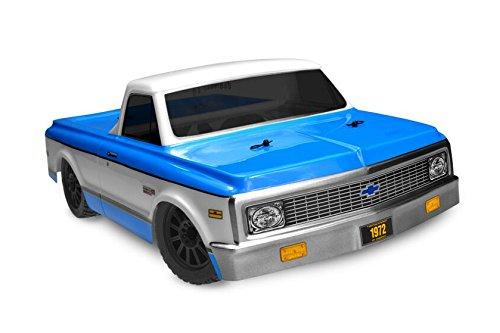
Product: J Concepts 0267 1972 Chevy C10-Slash 4x4 Scalpel Speed Run Body (Requires #2173 Bumper Conversion Kit)
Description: Original jconcepts scalpel design and concept.
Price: $39.78
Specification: ProductDimensions:25x14x7inches|ItemWeight:1.03pounds|ShippingWeight:1.05pounds(Viewshippingratesandpolicies)|ASIN:B00LMJGFOI|Itemmodelnumber:JCO0267|Manufacturerrecommendedage:16-16years